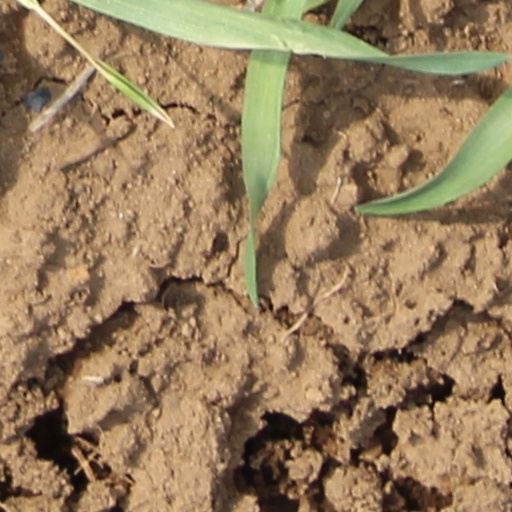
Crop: wheat